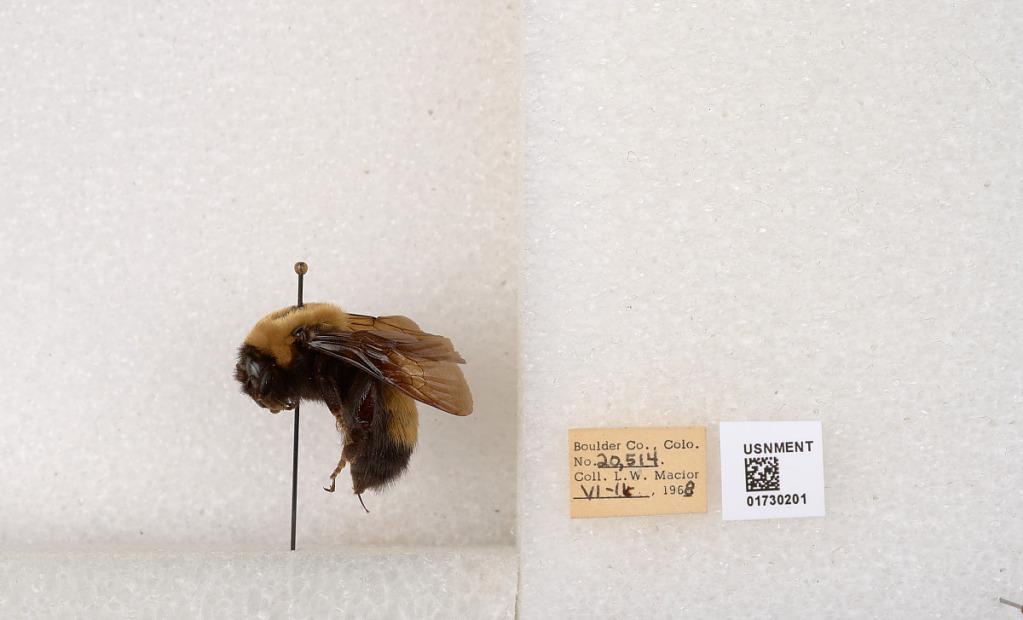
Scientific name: Bombus (Bombus) nevadensis Cresson